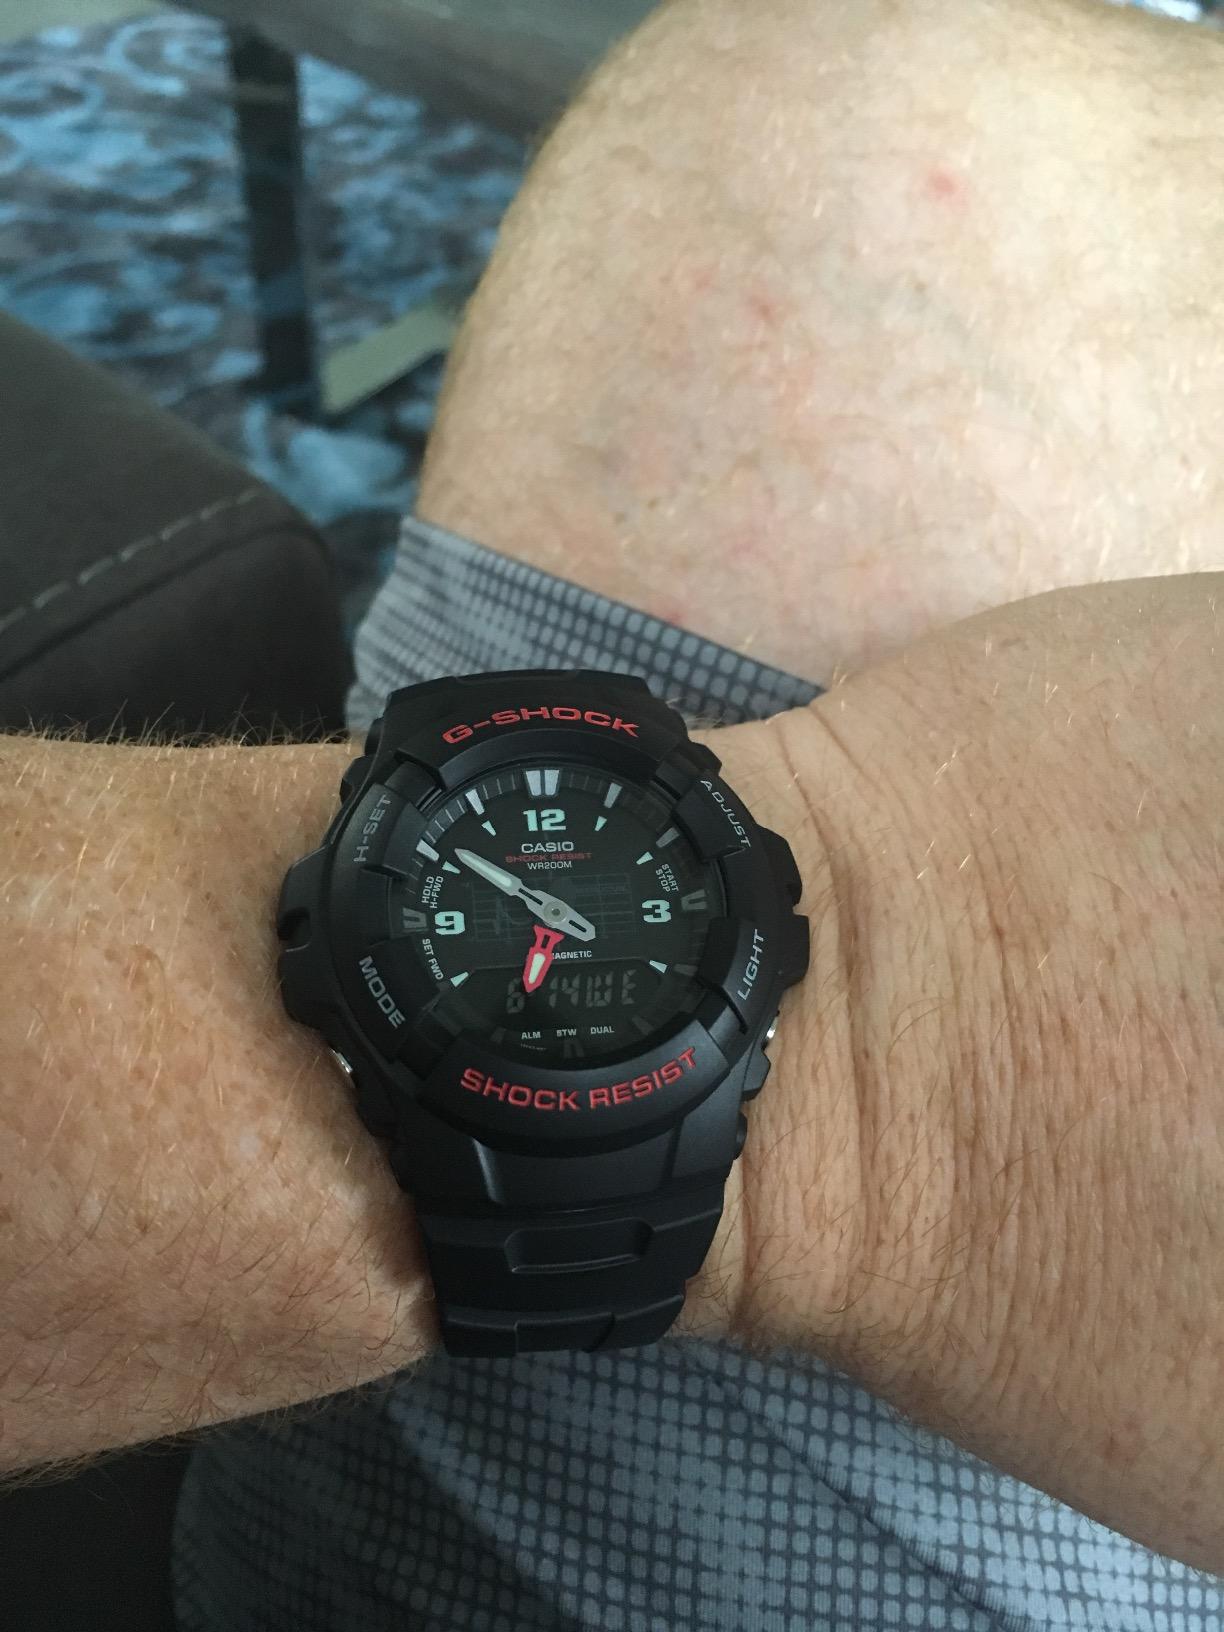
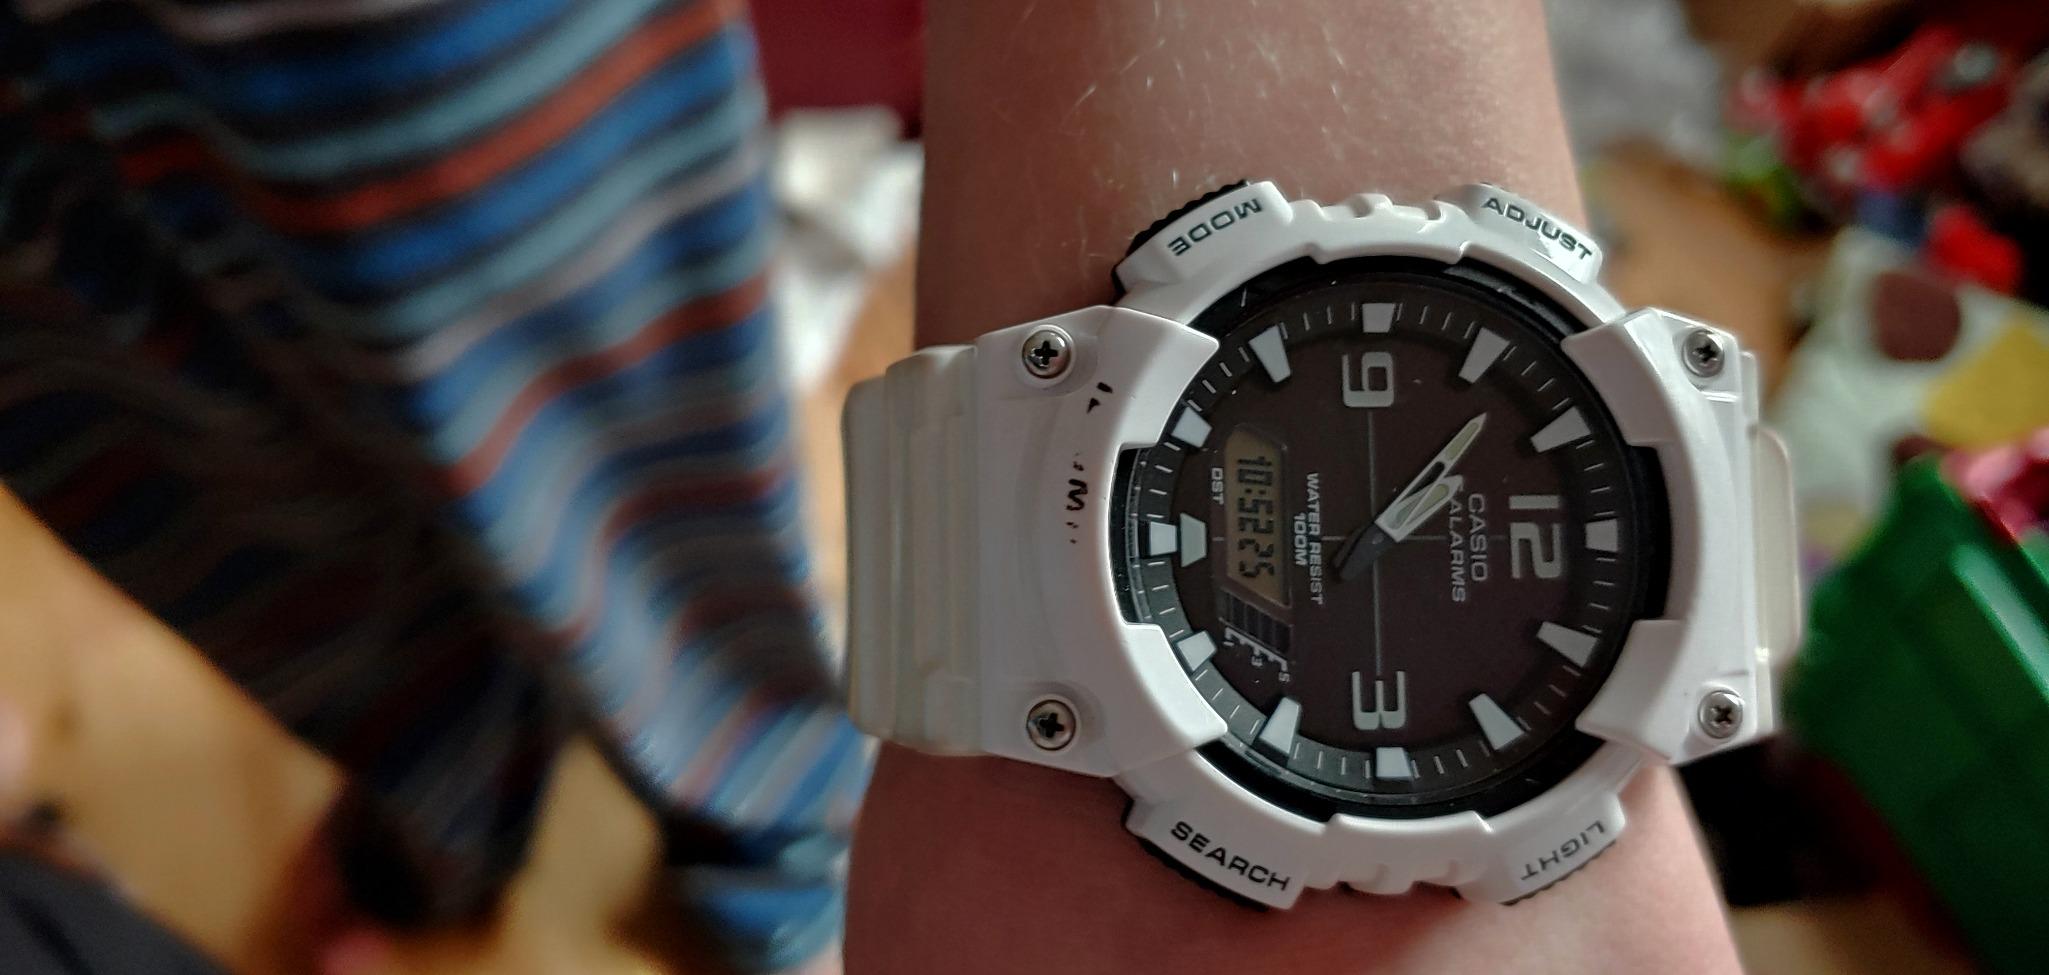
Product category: accessories_watch
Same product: no